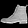
Label: Ankle boot